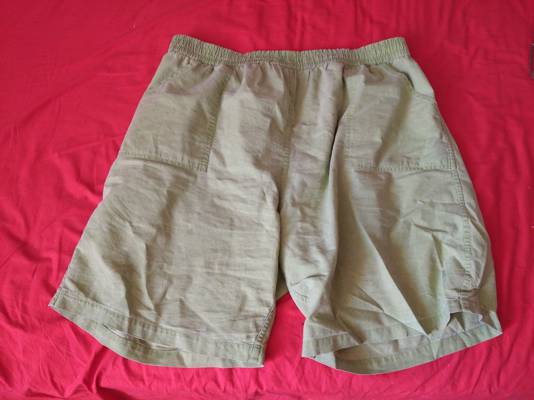
Waste category: clothes